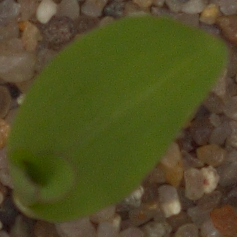
Label: maize